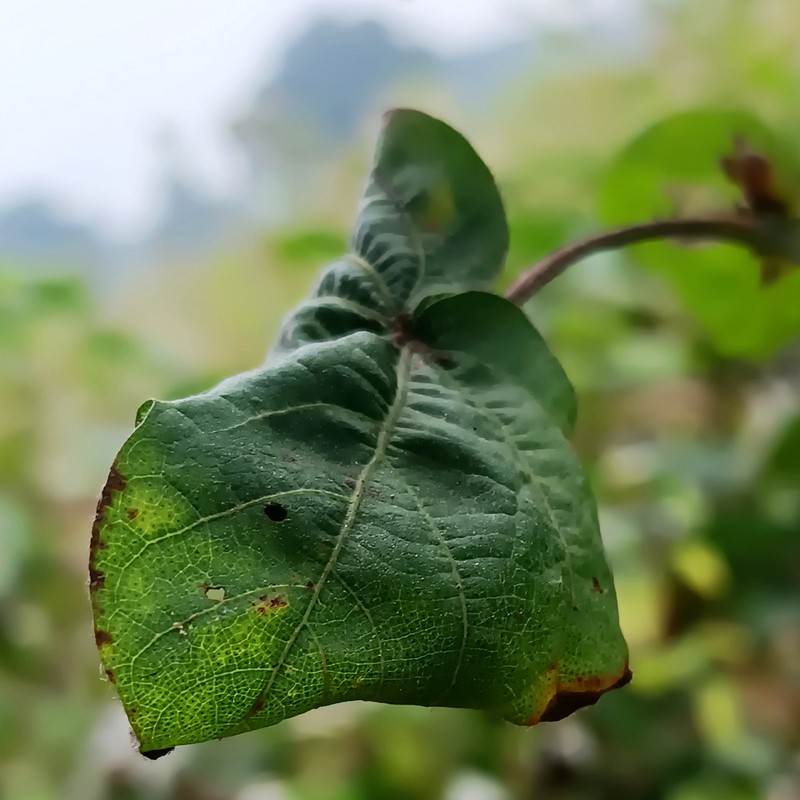
Label: Curl Virus